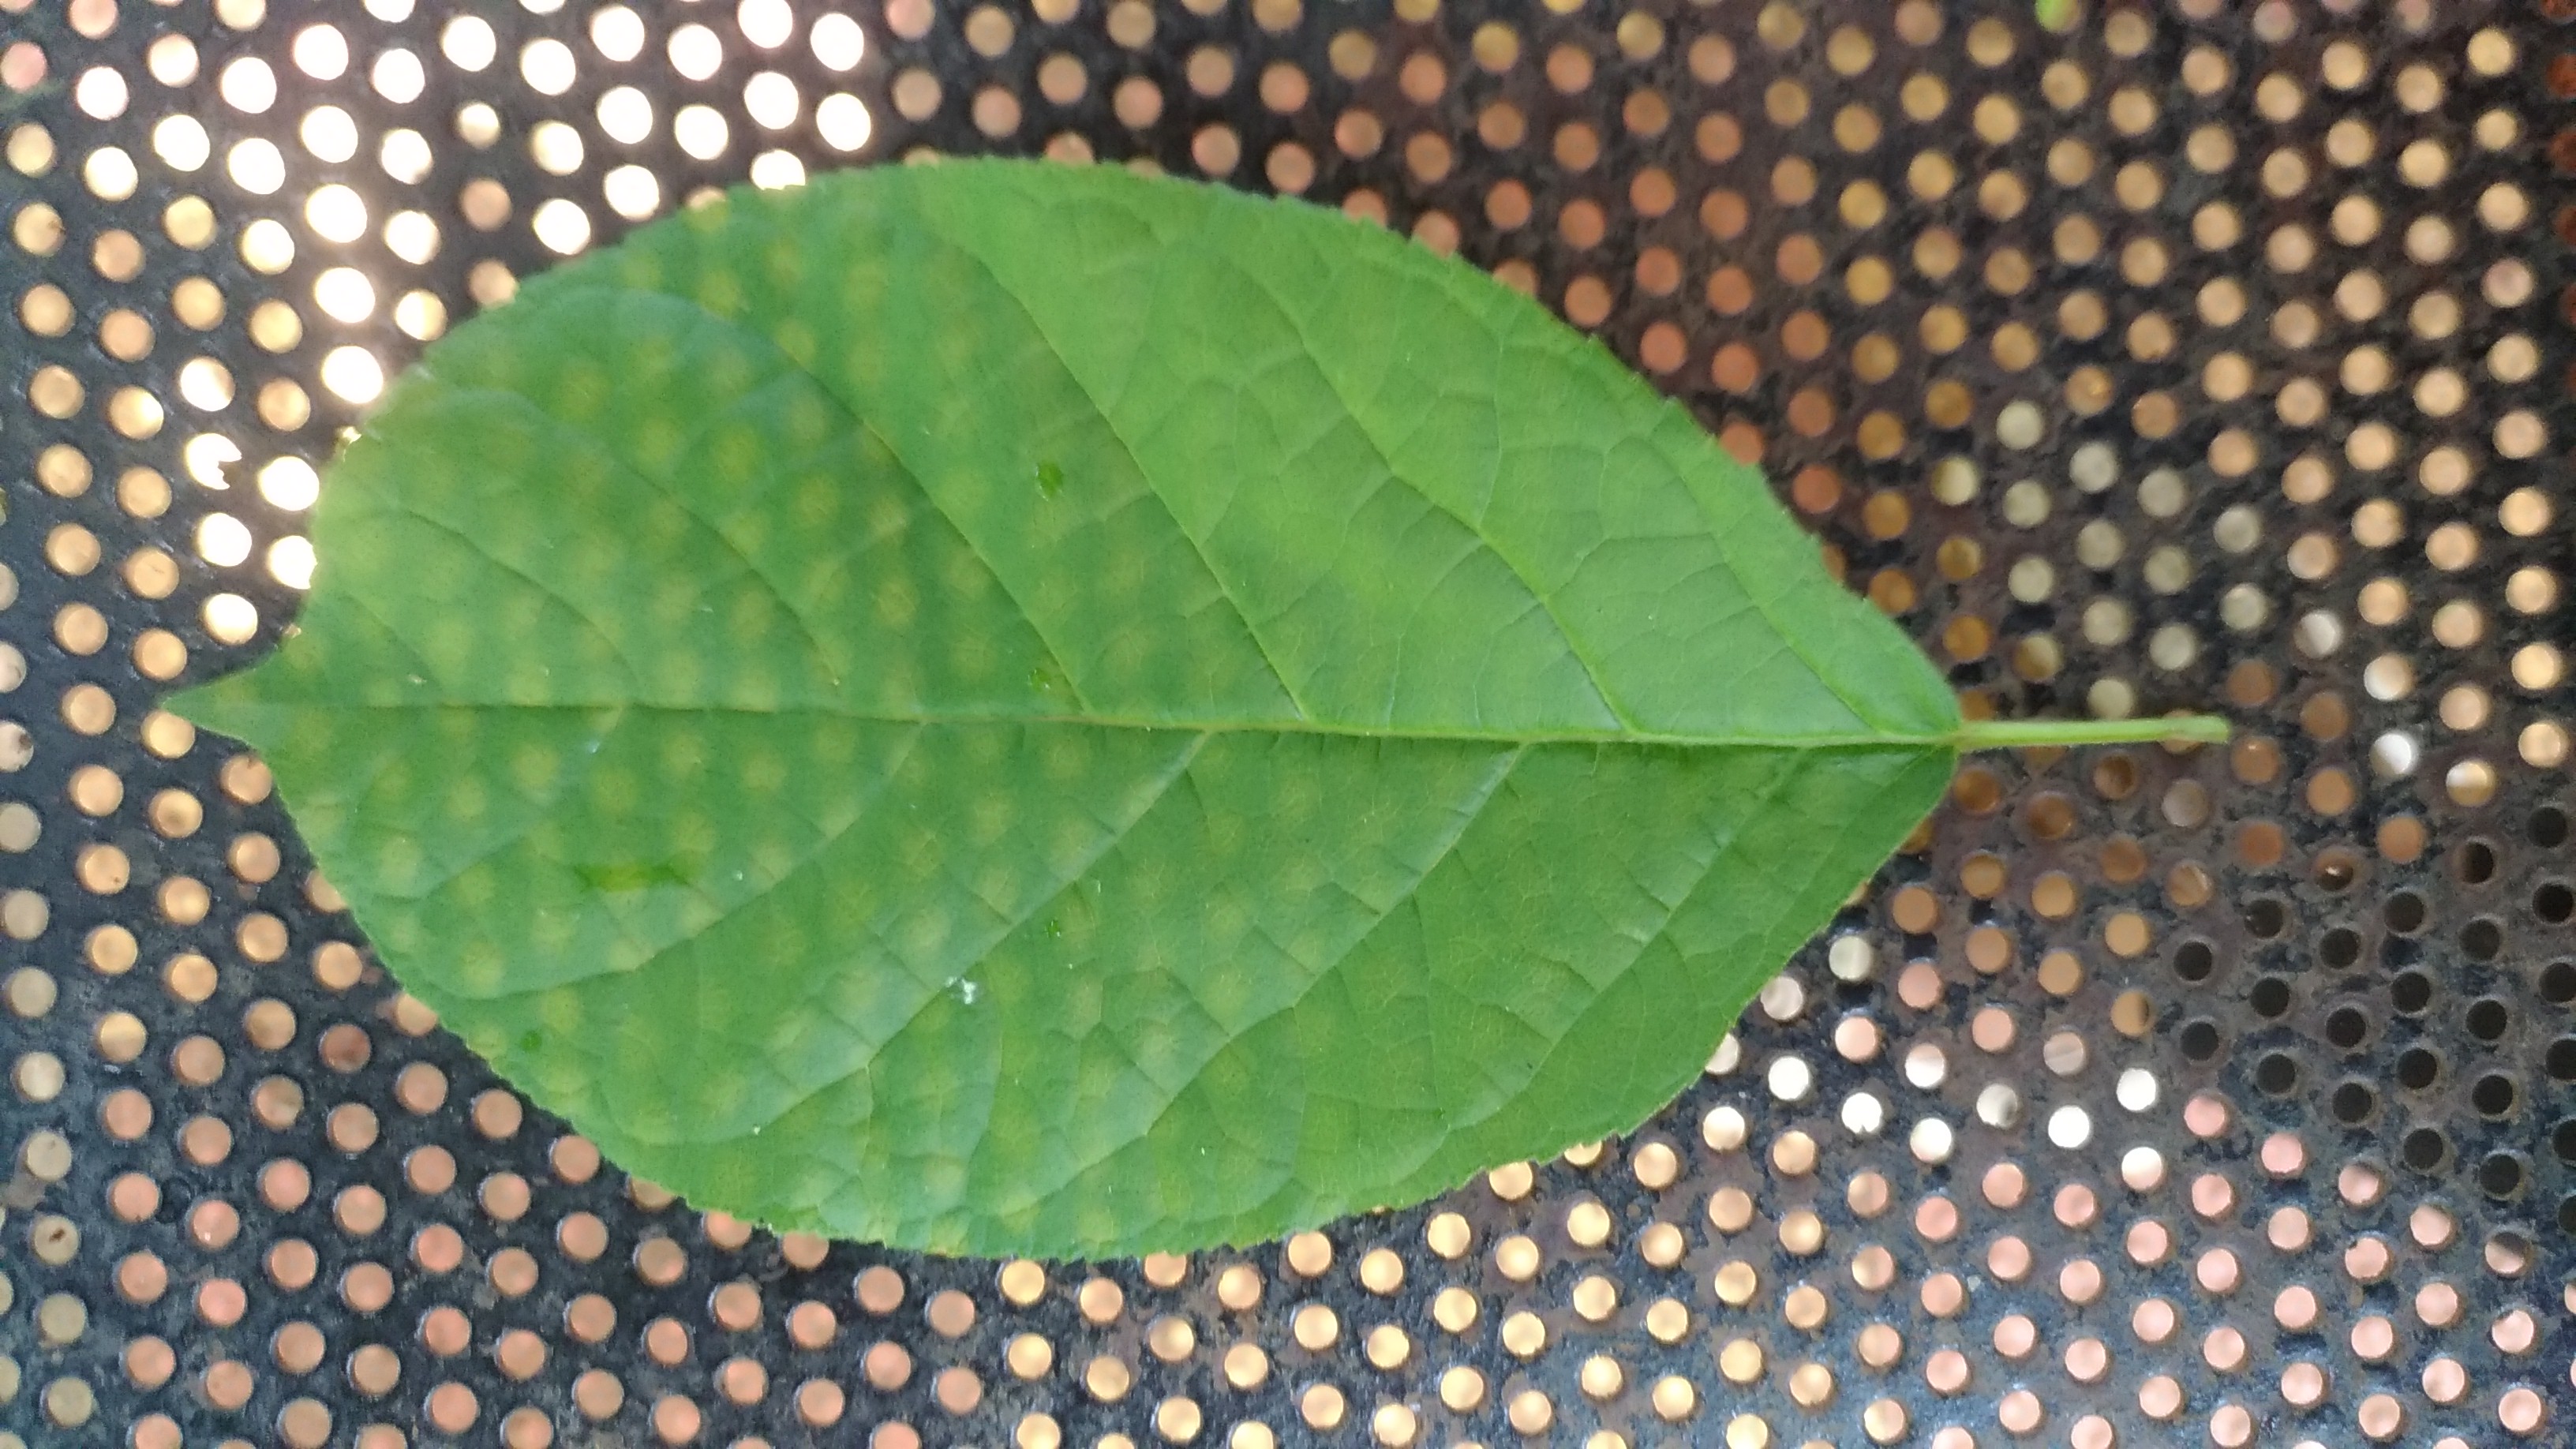
Plant: Padri